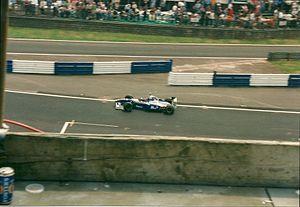
Jacques Villeneuve lors du Grand Prix de Grande-Bretagne 1997 à bord de la WilliaMs FW19